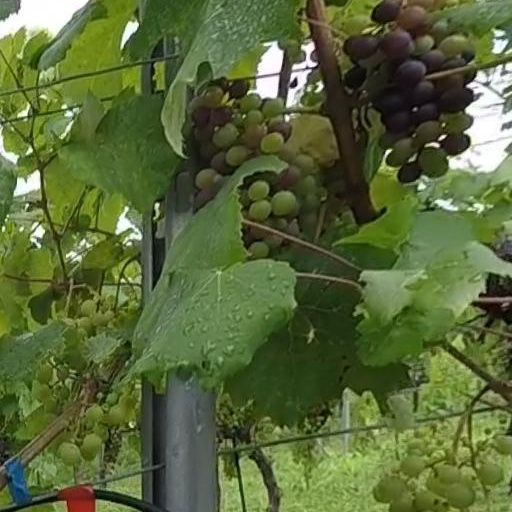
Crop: grape